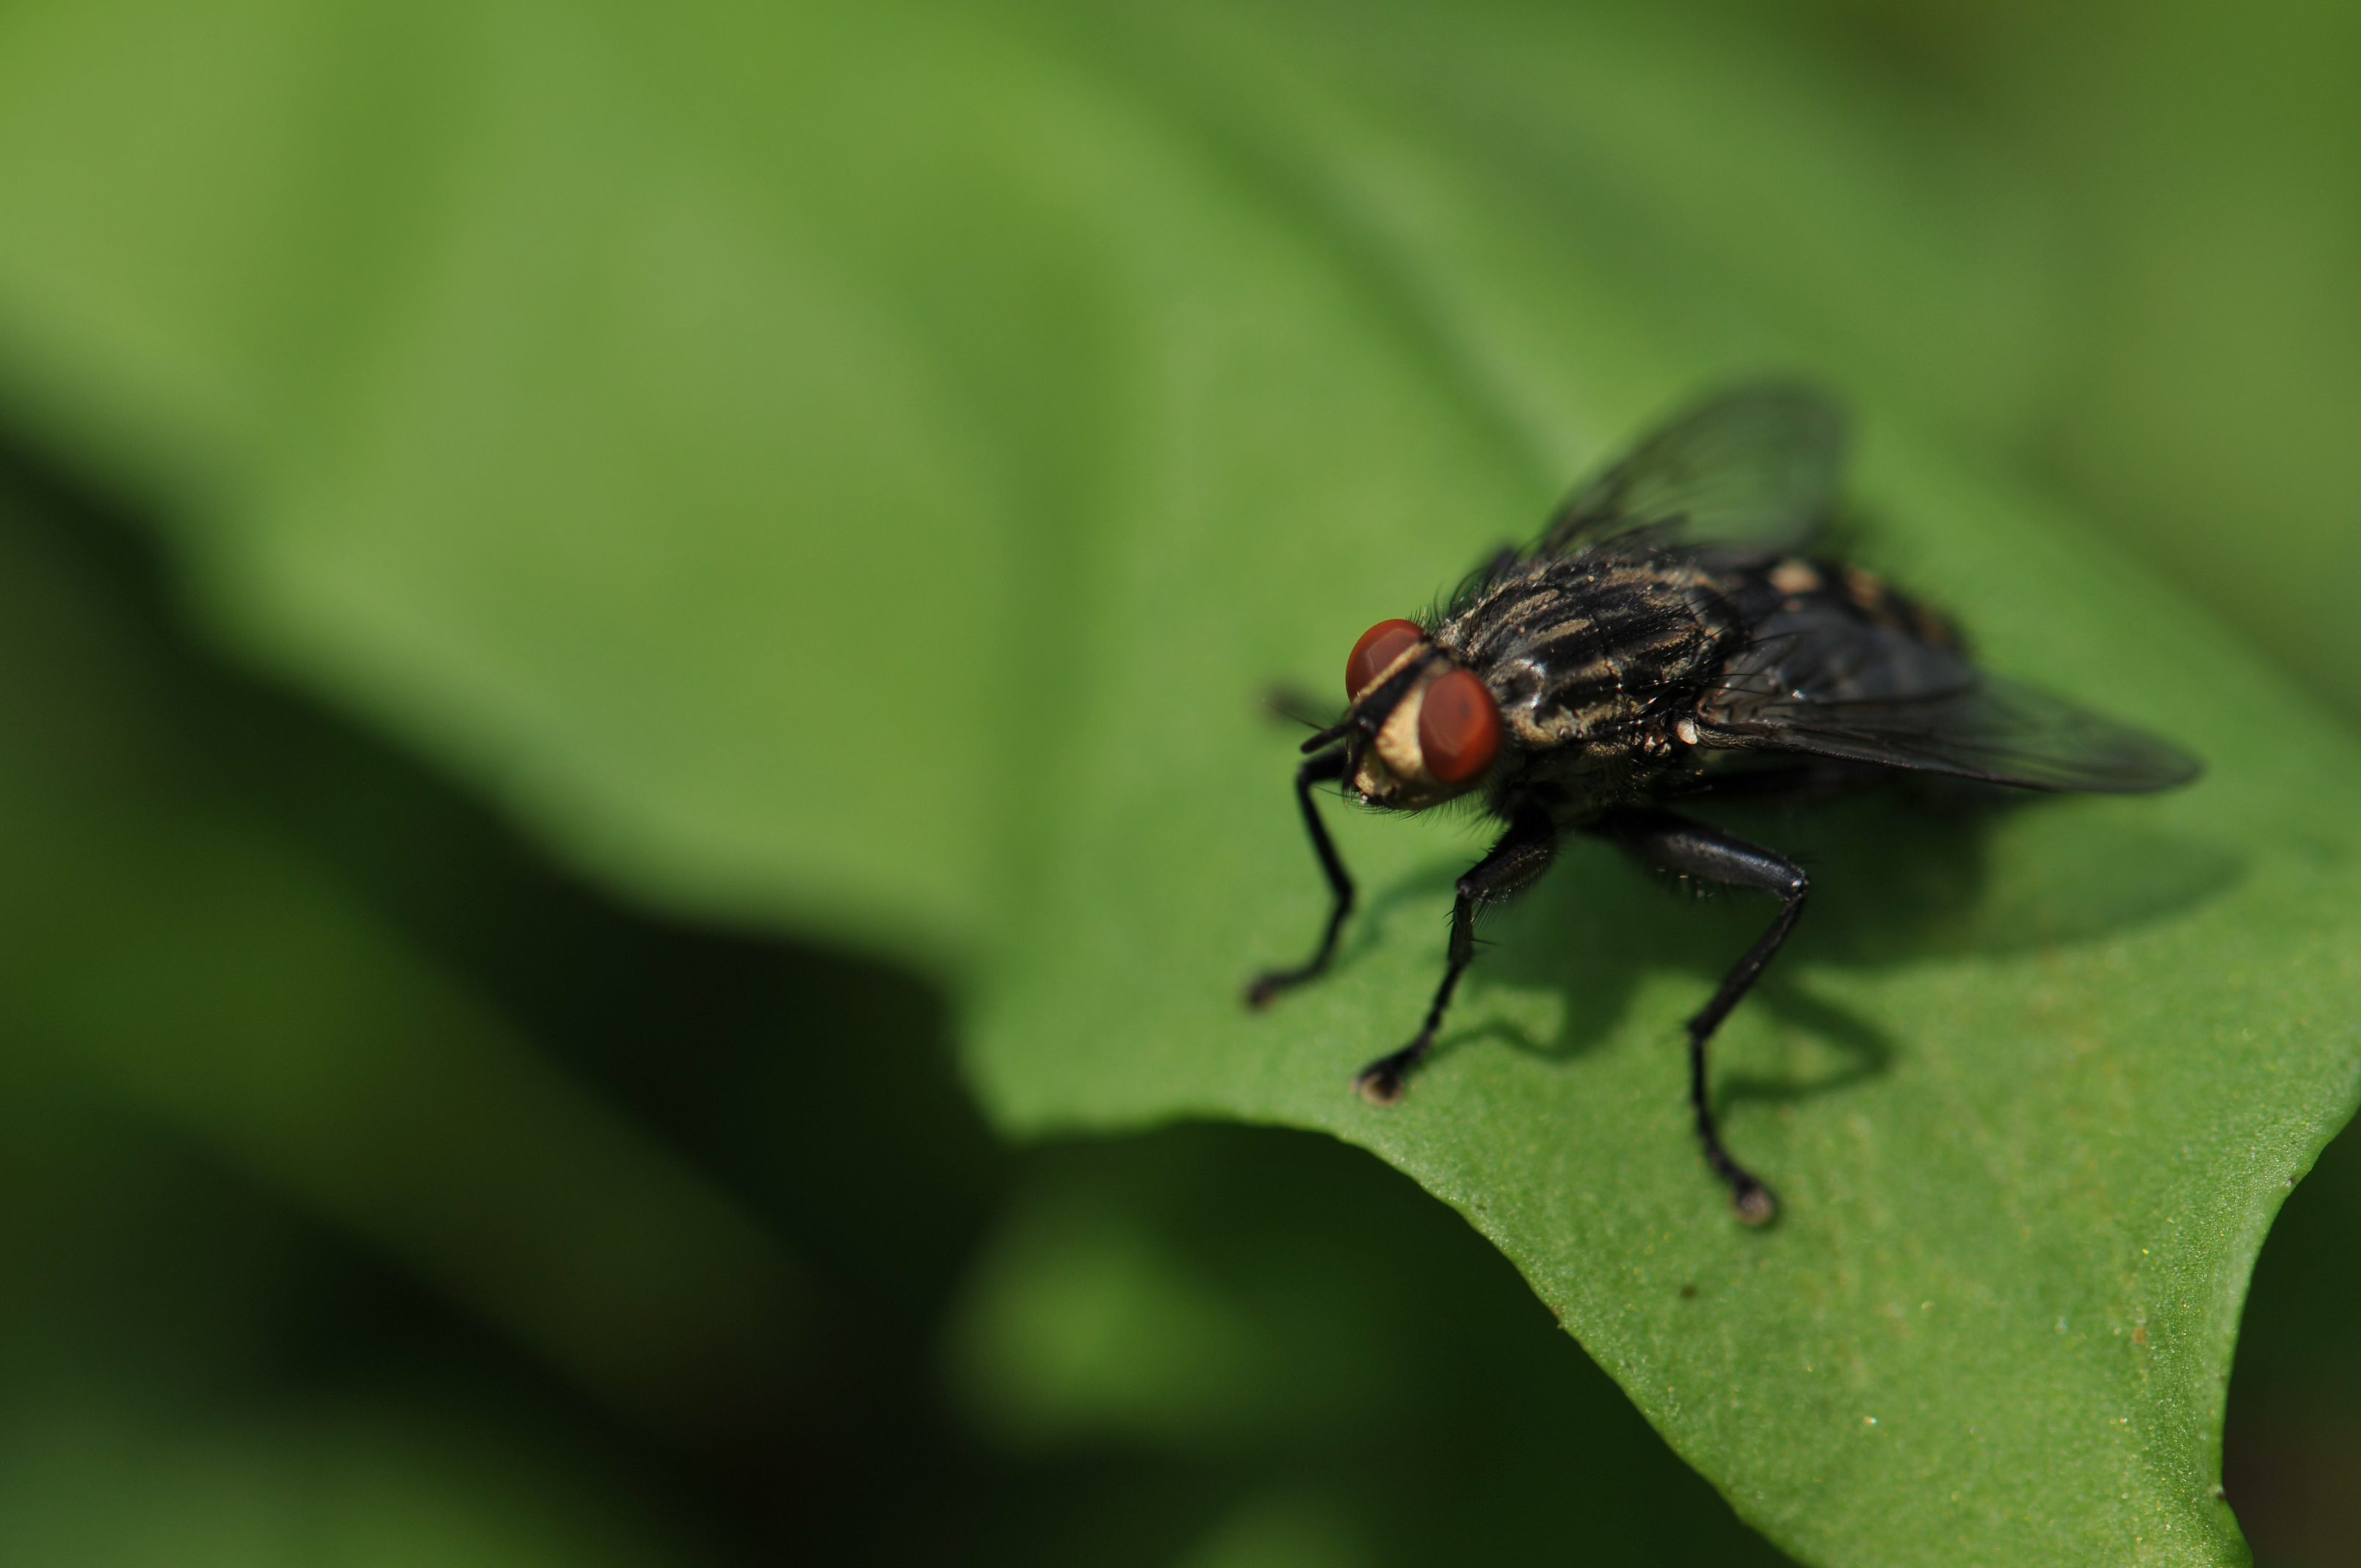
nature, photography, leaf, flower, fly, wildlife, green, insect, botany, flora, fauna, invertebrate, close up, publicdomain, focus, wings, pest, nectar, diptera, macro photography, membrane winged insect